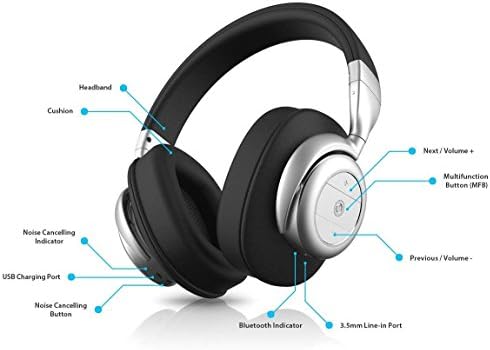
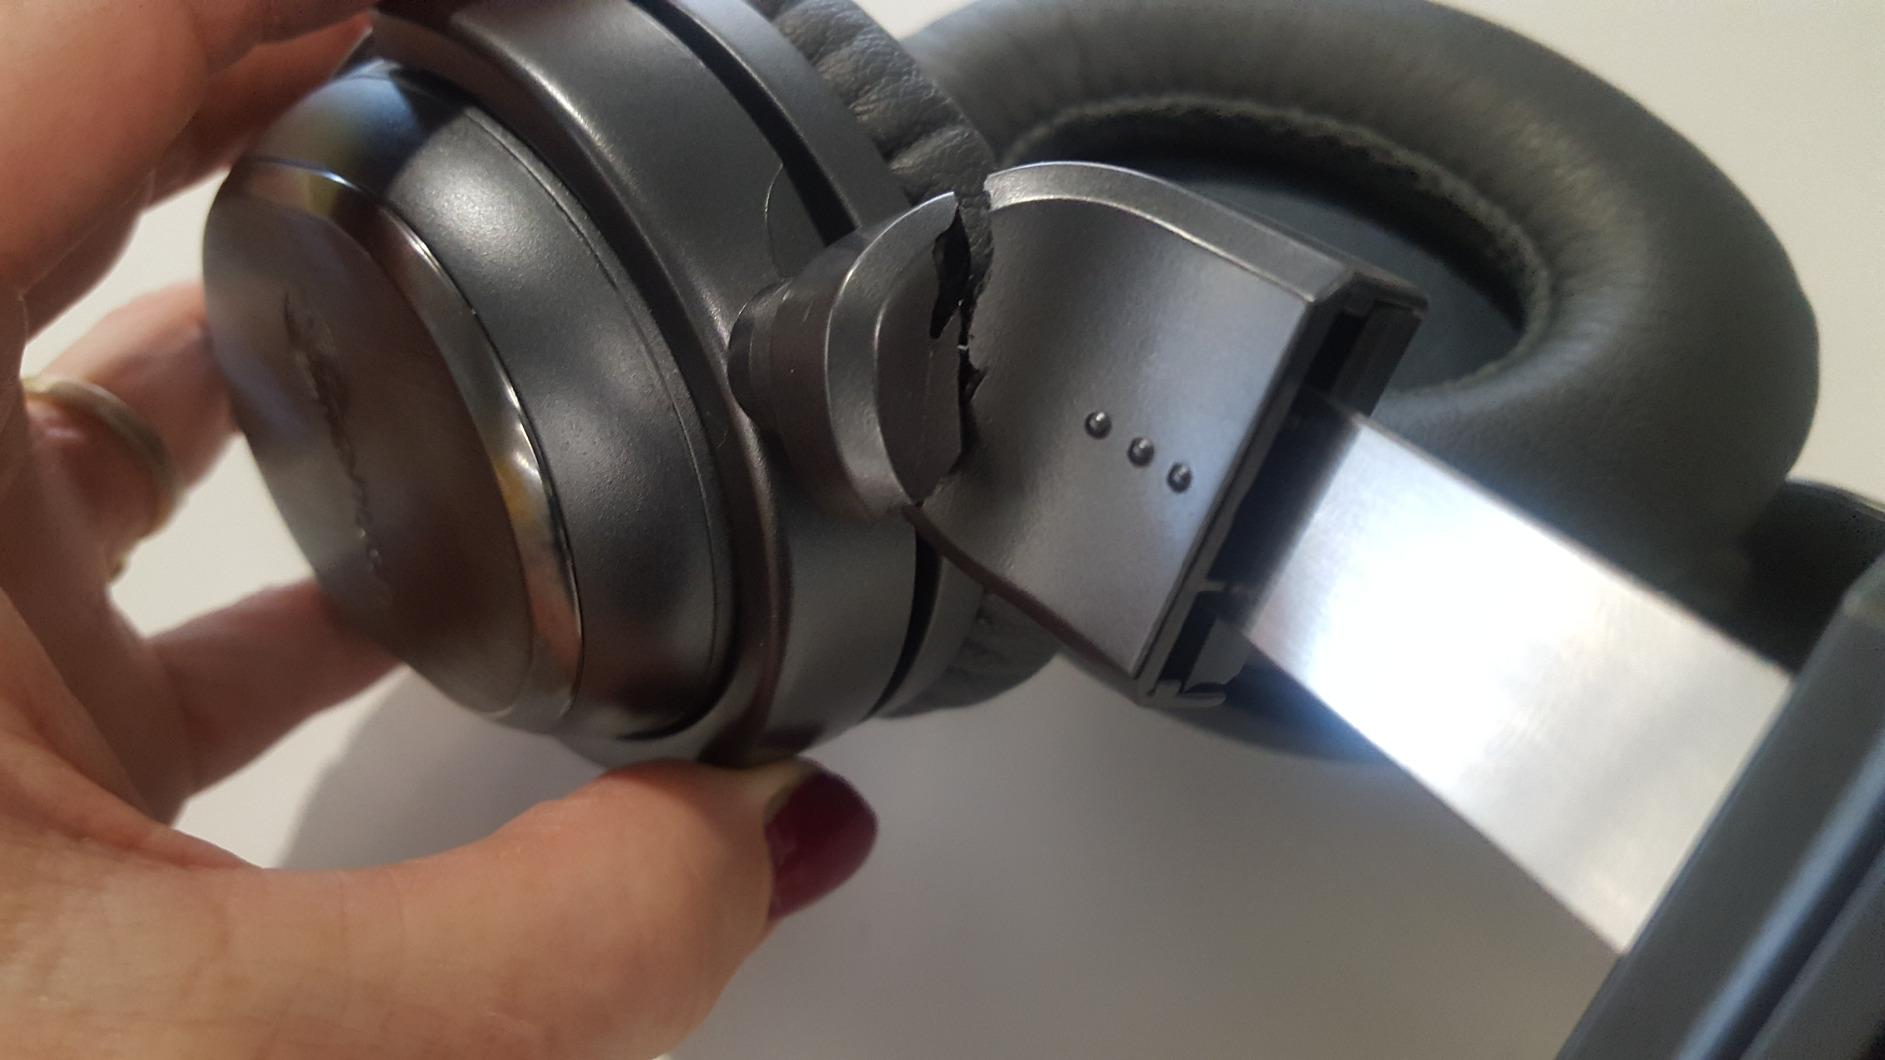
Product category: headphones
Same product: no